Augustus H. Garland

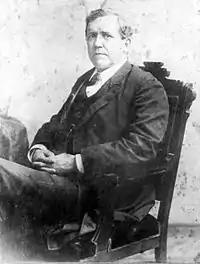
Augustus H. Garland (c. 1870)

Arkansas legislators elected him to the United States Senate for a term beginning in 1867 but was not allowed to take the seat because Arkansas had not yet been readmitted to the Union. Garland knew the election was "a doubtful, if not an empty offer". While in Washington DC attempting to be seated in the Senate, Garland worked behind the scenes to push the Supreme Court to hear the case of "Mississippi v. Johnson" which challenged the constitutionality of the Reconstruction Acts; however, the Court refused.